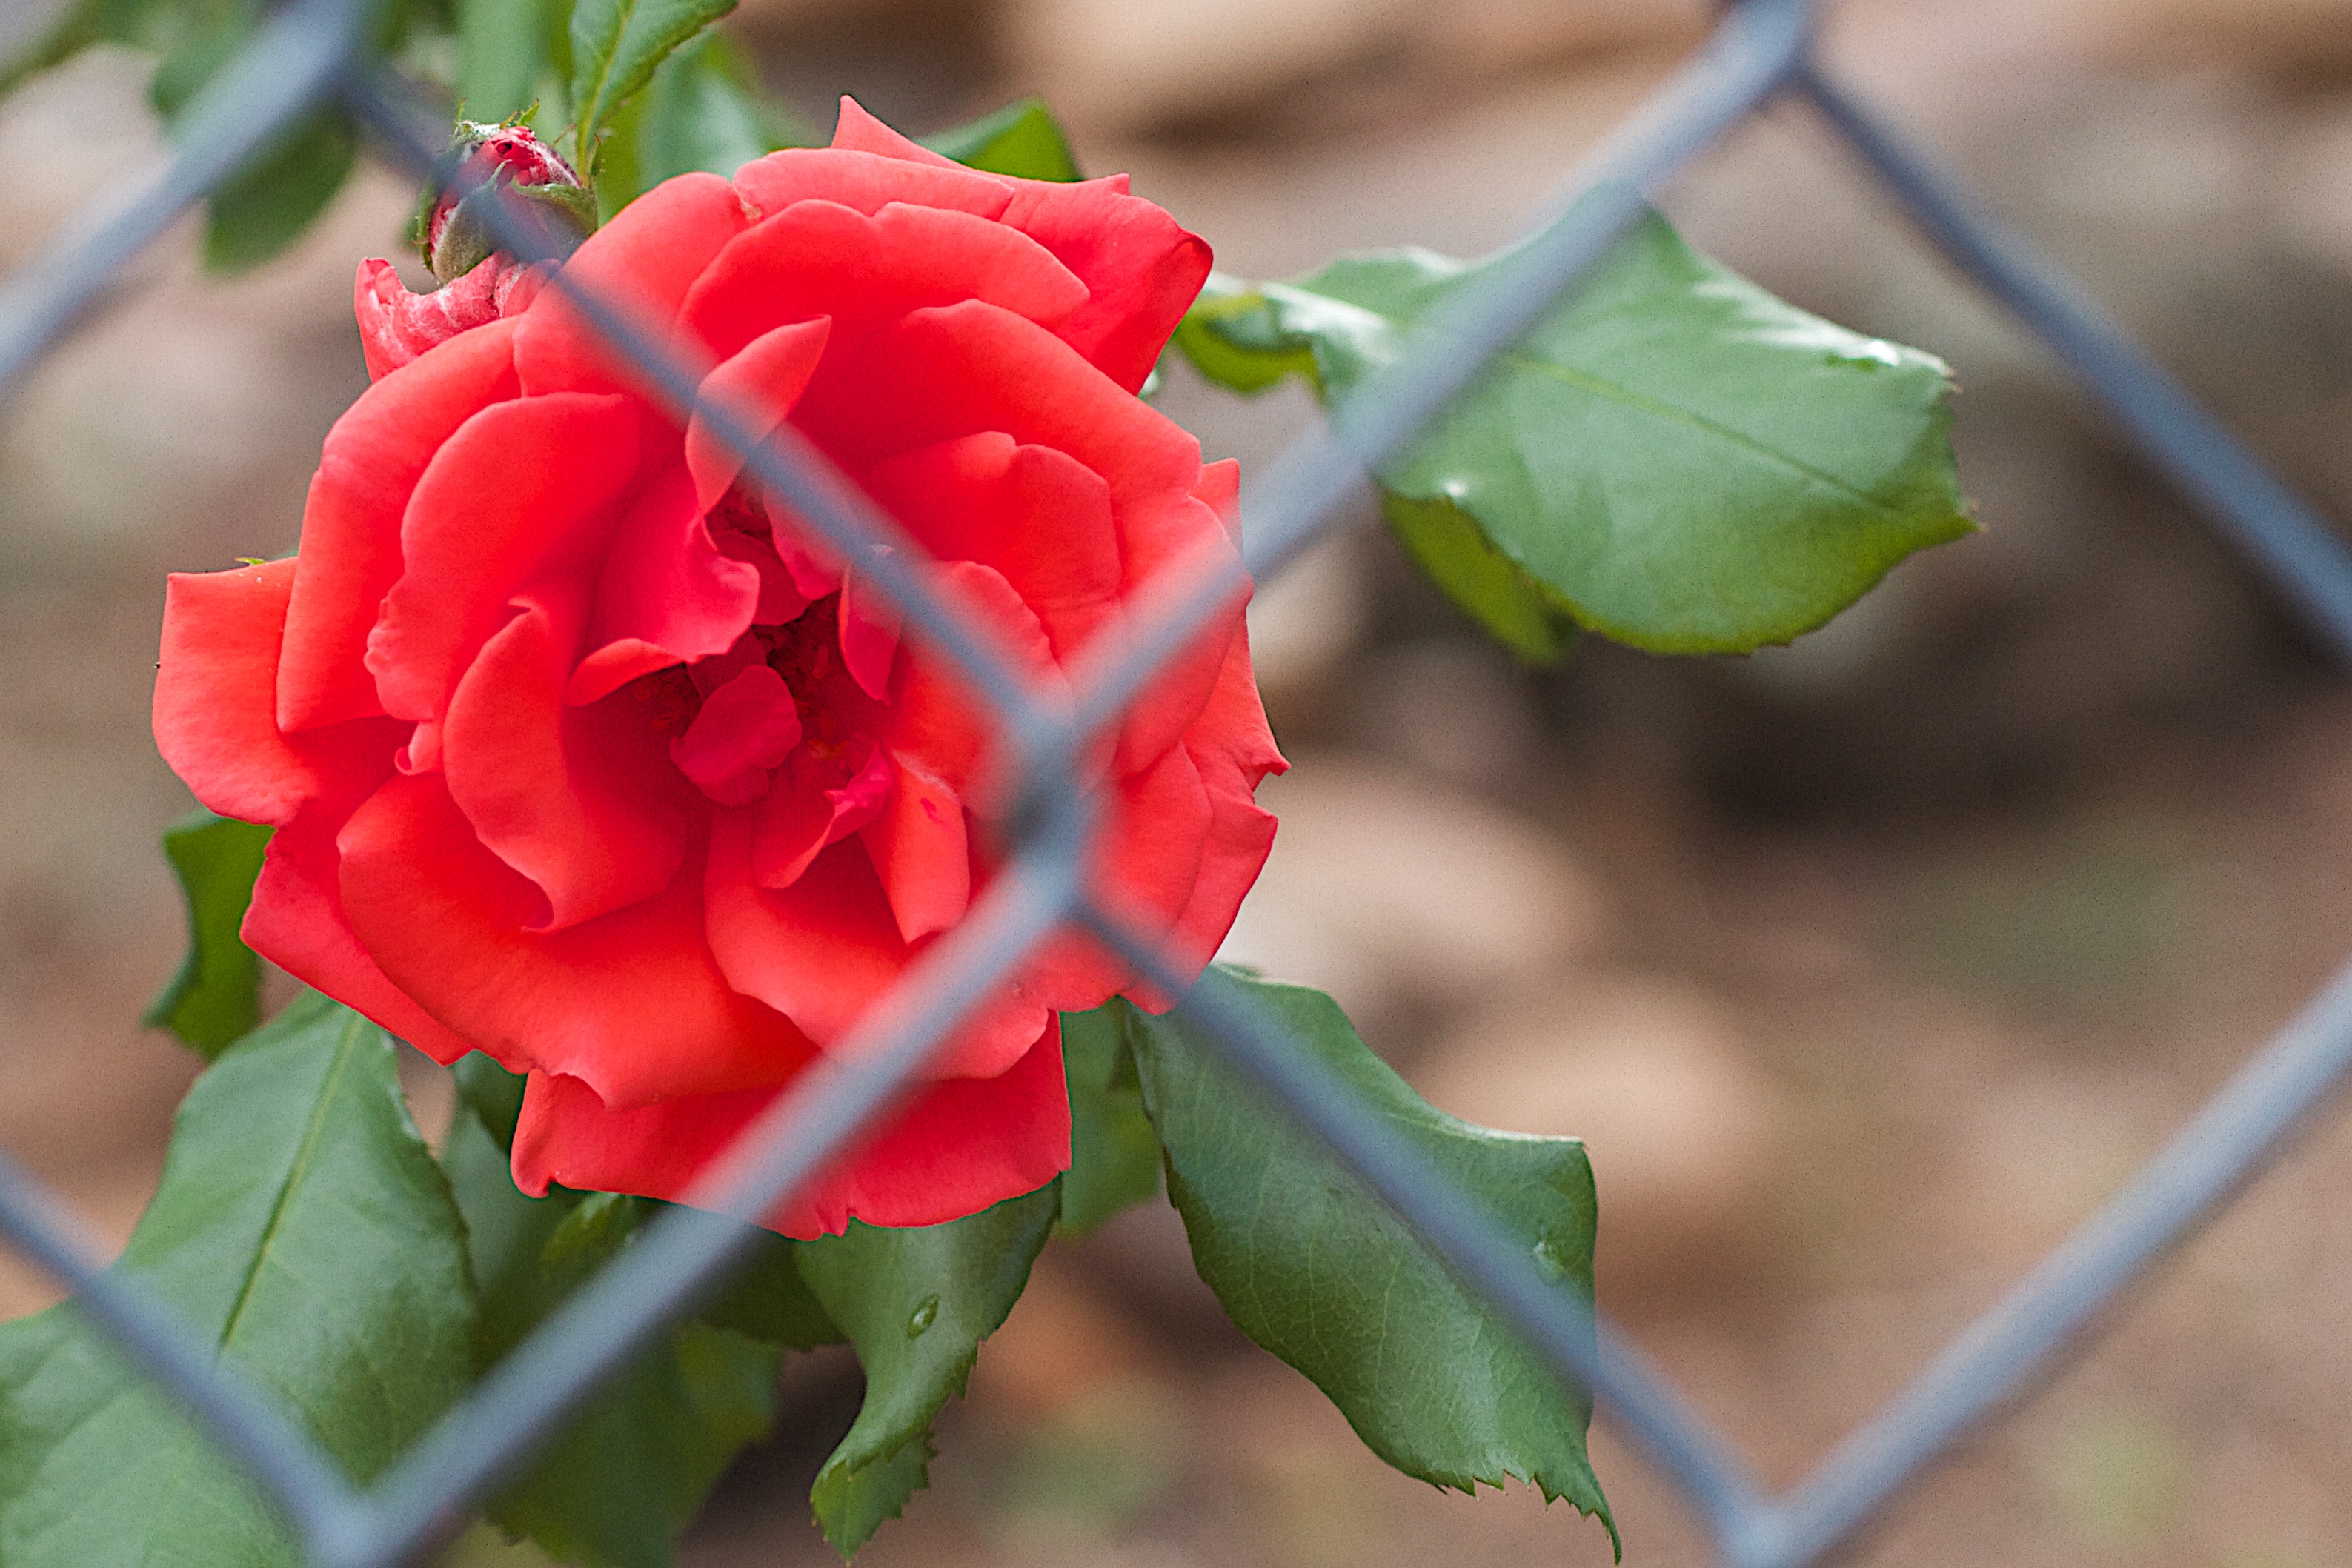
fence, plant, leaf, flower, petal, rose, green, botany, flora, macro photography, flowering plant, garden roses, rose family, plant stem, land plant